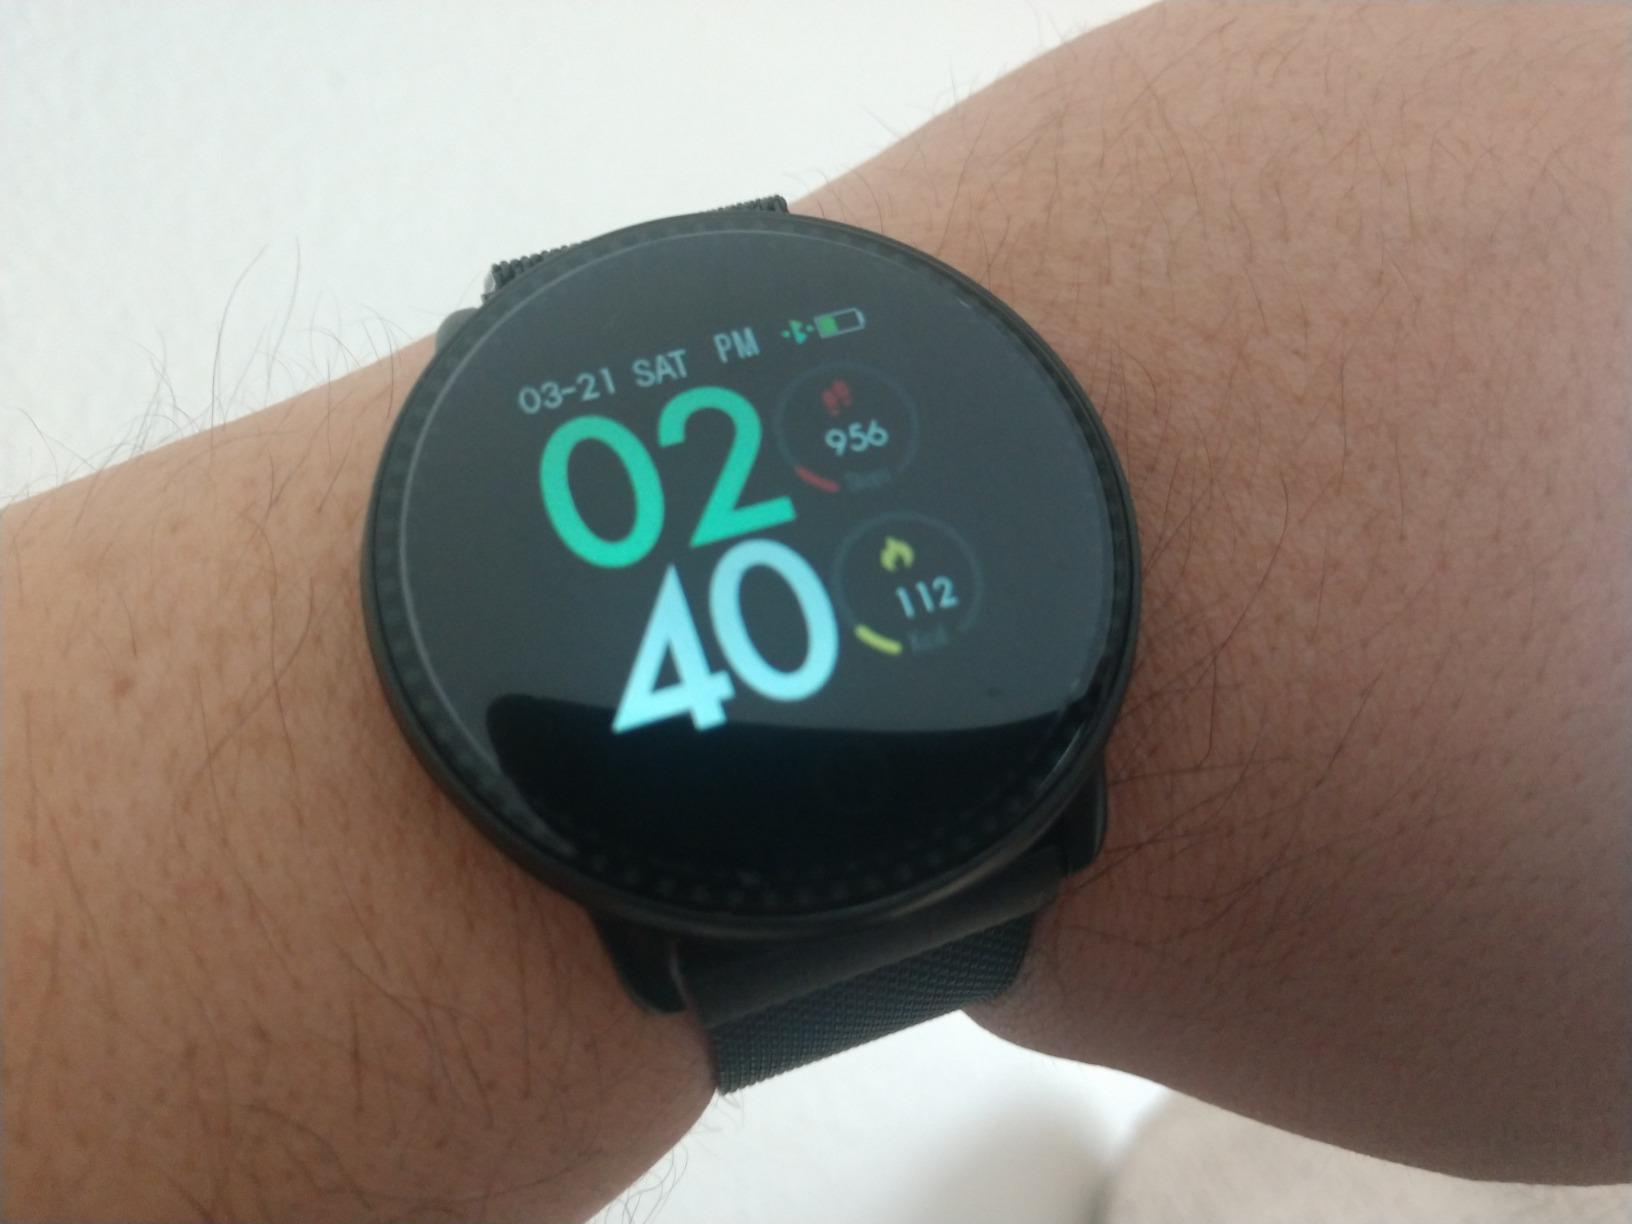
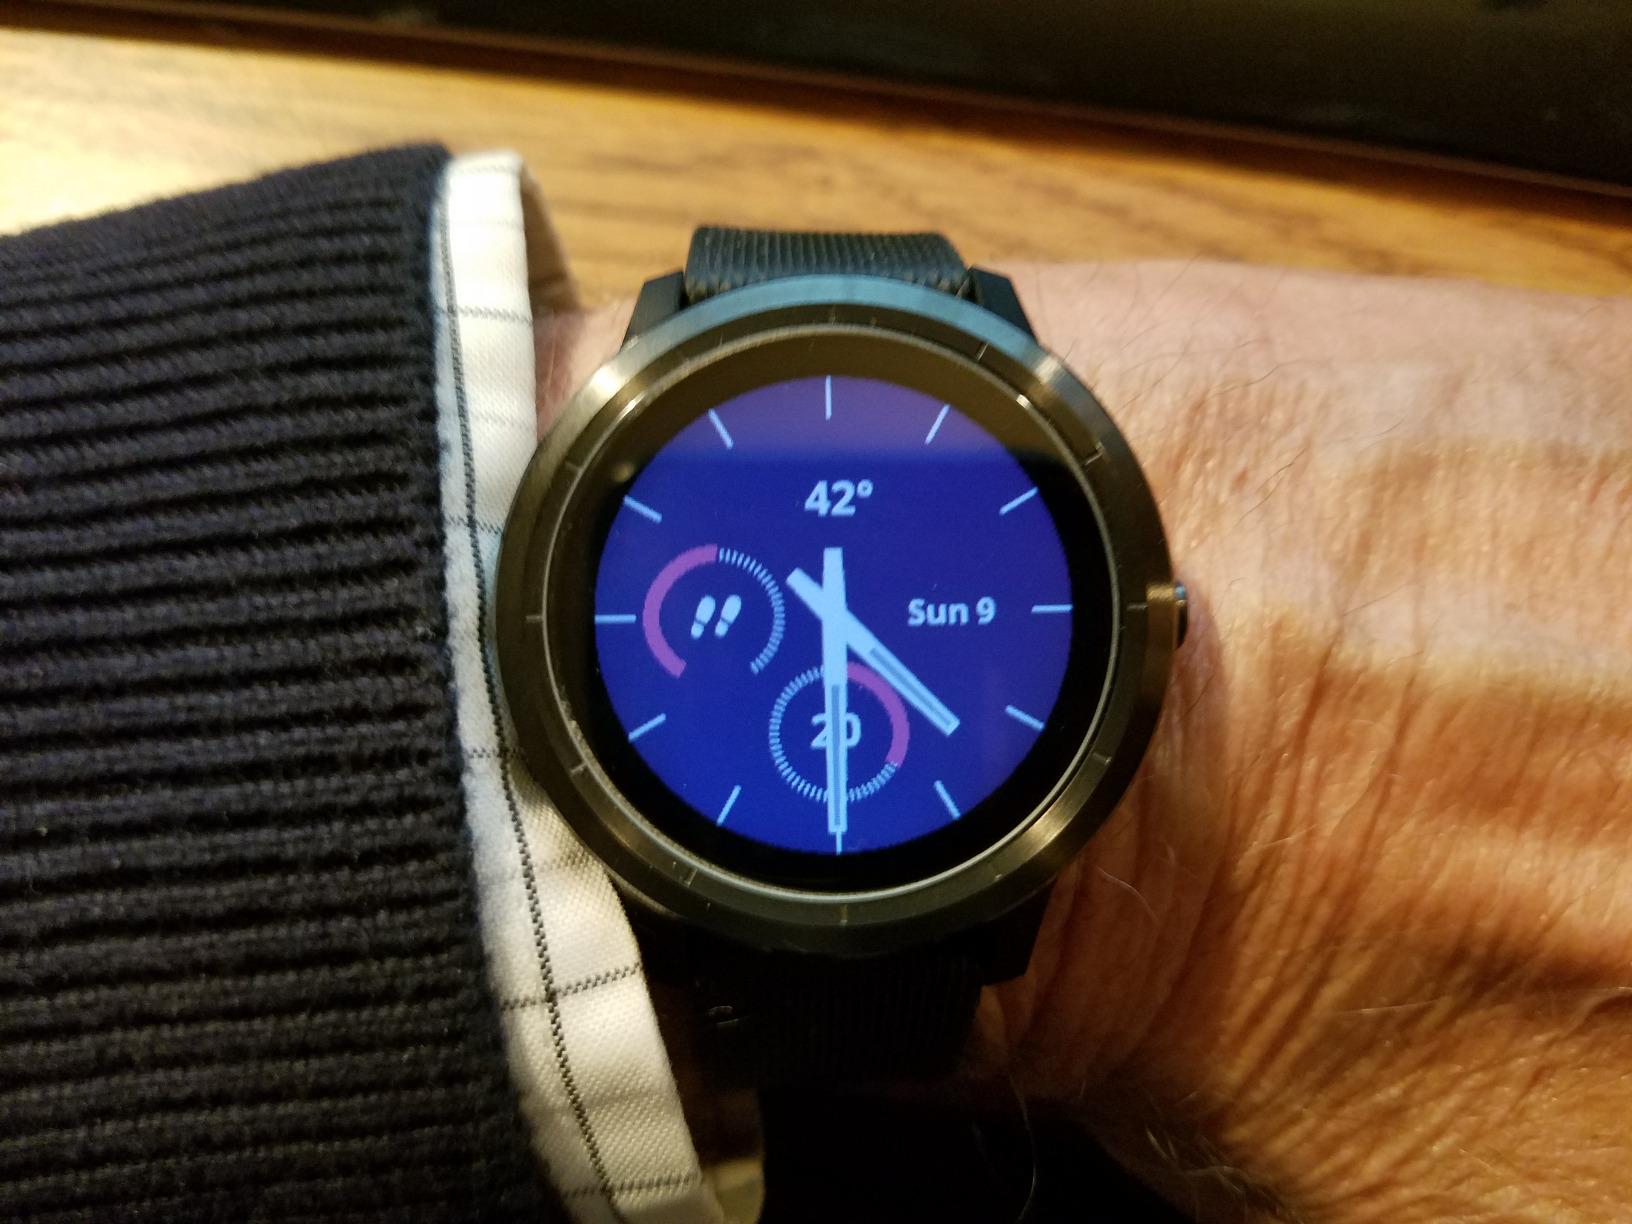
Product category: smartwatch
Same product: no